Zhytomyr

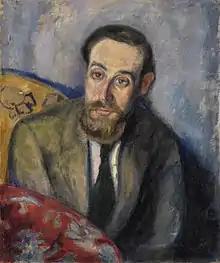
David Shterenberg, self portrait

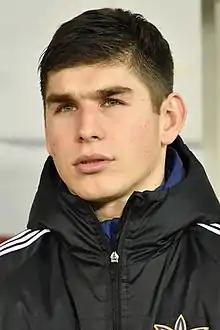
Ruslan Malinovskyi, 2015

In ancient times, the city was on the important road from Kyiv to the city of Brest-Litovsk.